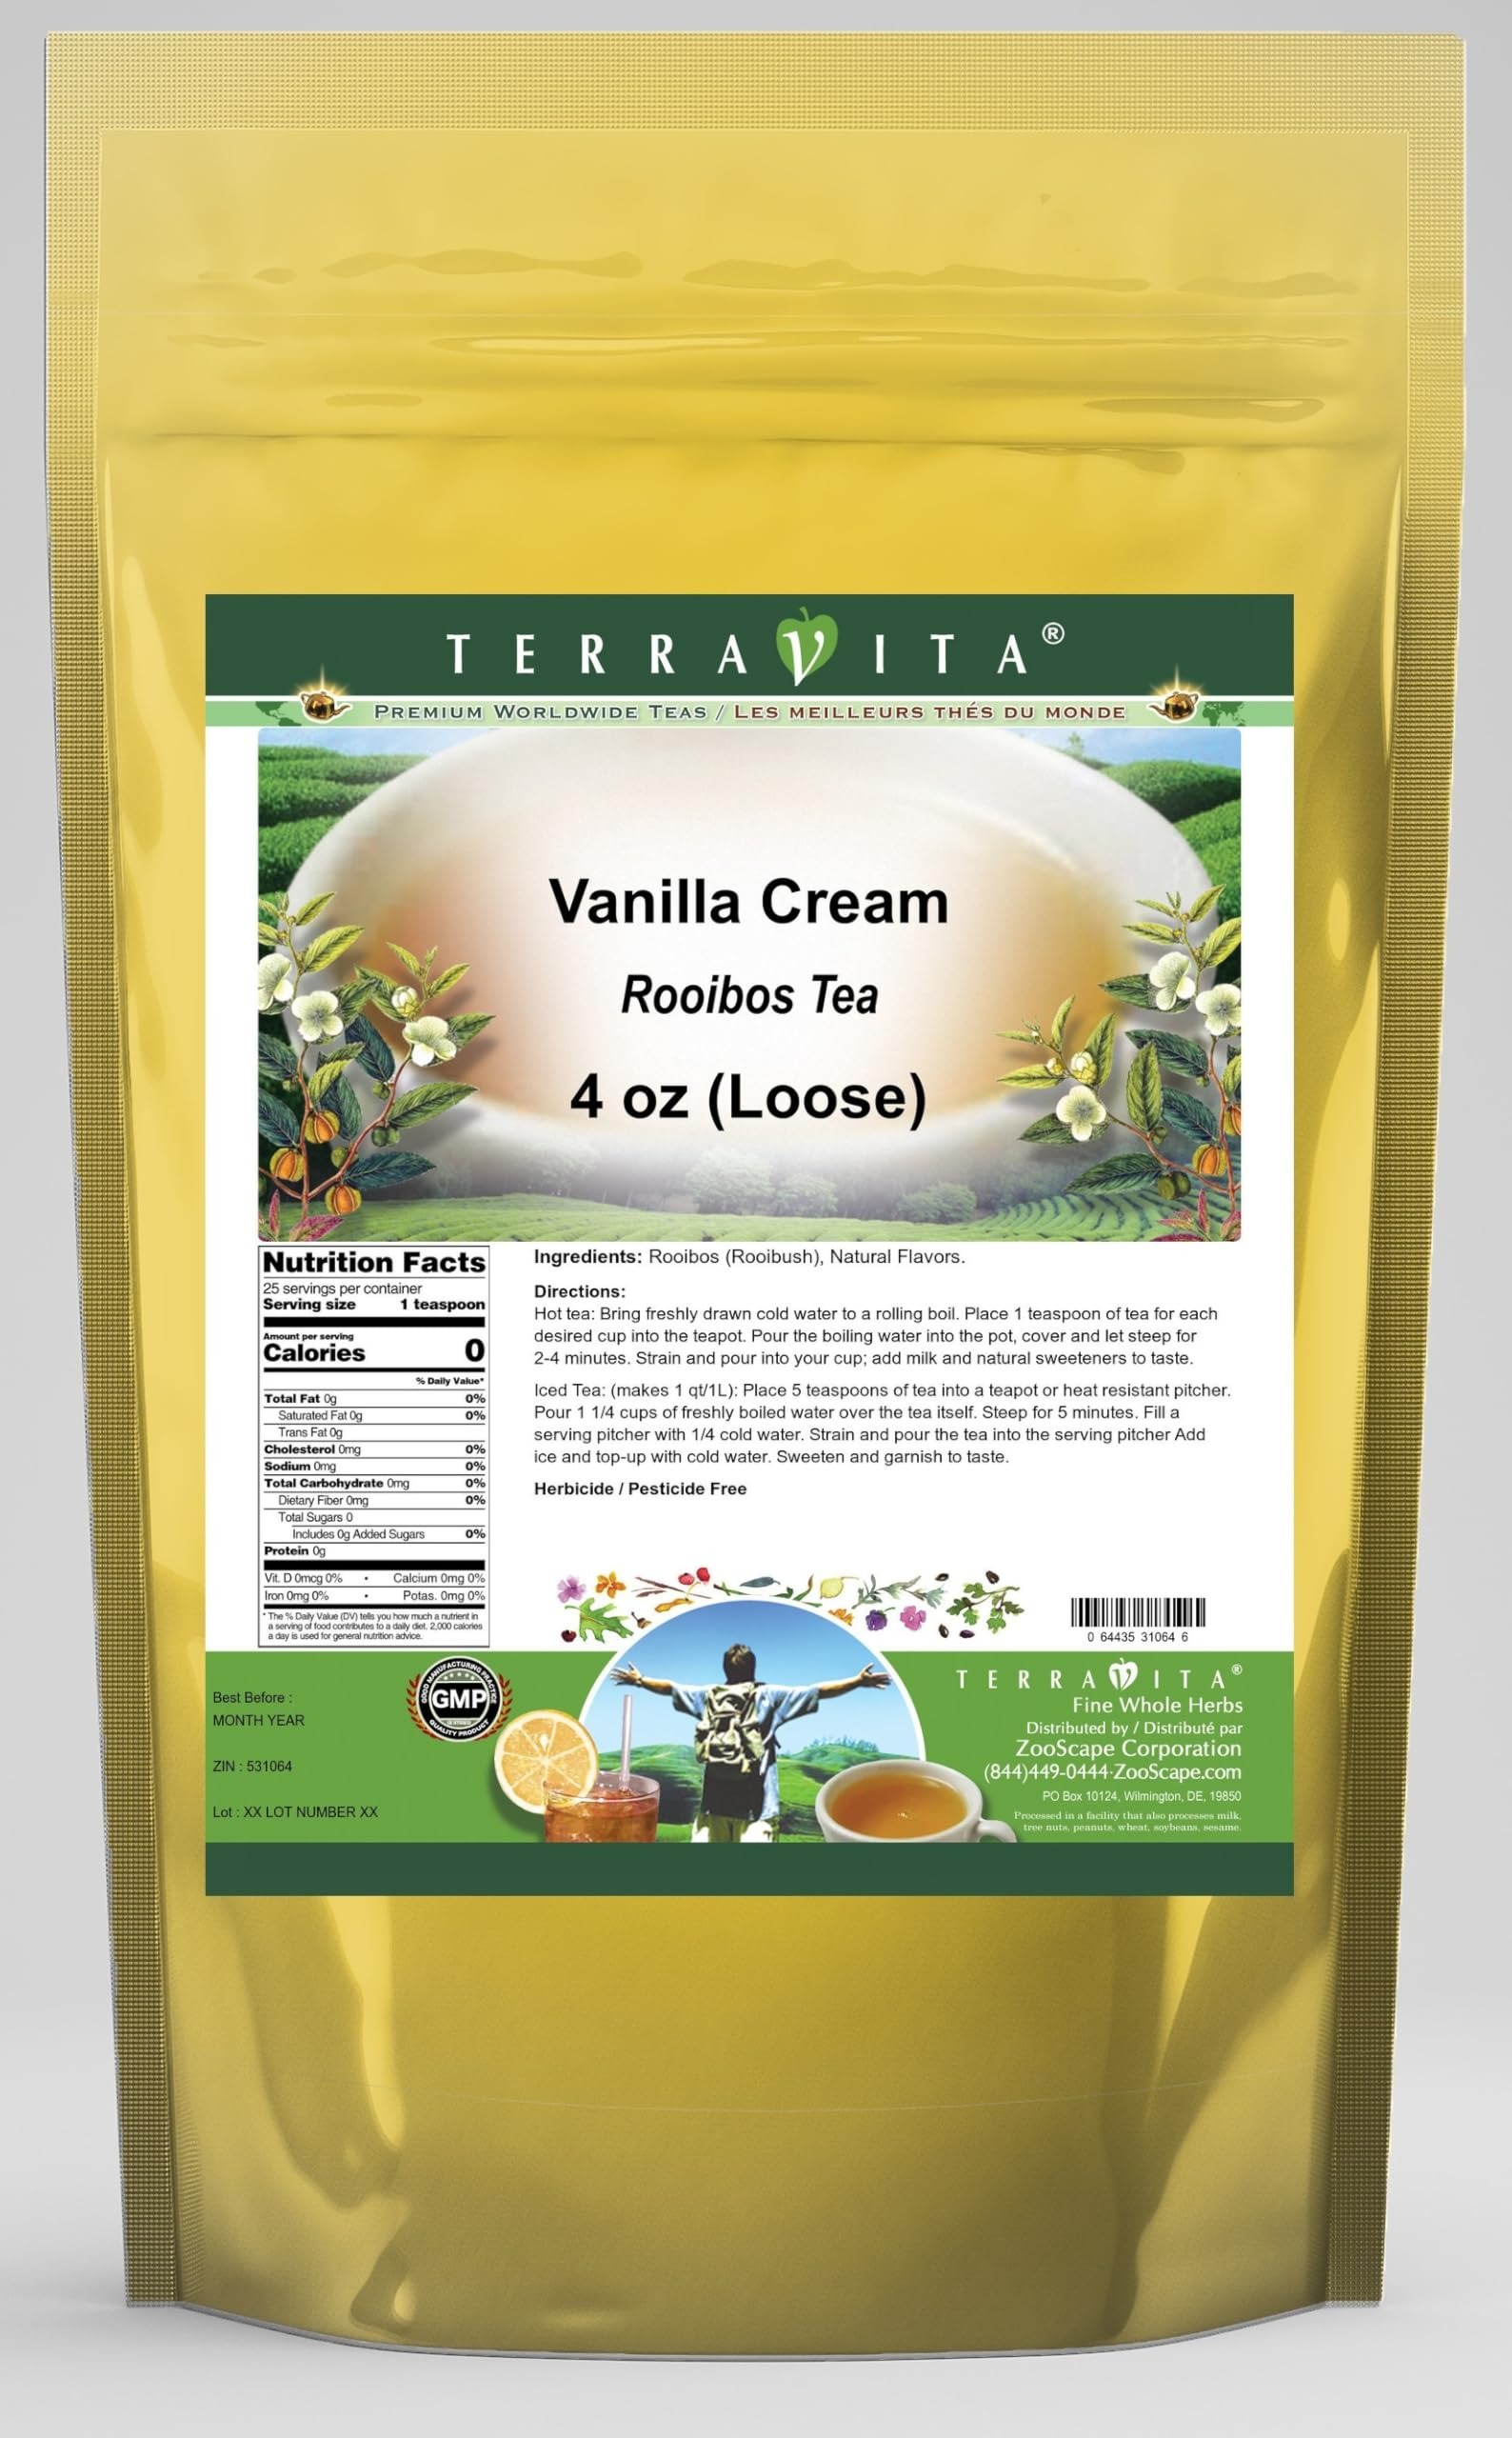
Item Name: Vanilla Cream Rooibos Tea (Loose) (4 oz, ZIN: 531064) - 2 Pack
Bullet Point 1: Our Vanilla Cream Rooibos Tea is a delightful flavored Rooibos tea that you will really enjoy! - Ingredients: Rooibos tea and natural vanilla cream flavor.
Bullet Point 2: No fillers.
Bullet Point 3: Manufacturer: TerraVita
Bullet Point 4: Size: 4 oz
Bullet Point 5: Loose Leaf Rooibos Tea - Packed in a convenient upright pouch!
Product Description: Our Vanilla Cream Rooibos Tea is a delightful flavored Rooibos tea that you will really enjoy! - Ingredients: Rooibos tea and natural vanilla cream flavor. - Hot tea brewing method: Bring freshly drawn cold water to a rolling boil. Place 1 teaspoon of tea for each desired cup into the teapot. Pour the boiling water into the pot, cover and let steep for 2-4 minutes. Strain and pour into your cup; add milk and natural sweeteners to taste. - Iced tea brewing method: (to make 1 liter/quart): Place 5 teaspoons of tea into a teapot or heat resistant pitcher. Pour 1 1/4 cups of freshly boiled water over the tea itself. Steep for 5 minutes. Fill a serving pitcher with 1/4 cold water. Strain and pour the tea into the serving pitcher Add ice and top-up with cold water. Sweeten and garnish to taste. - TerraVita is an exclusive line of premium-quality, natural source products that use only the finest, purest and most potent ingredients found around the world. TerraVita is hallmarked by the highest possible standards of purity, potency, stability and freshness. All of our products are prepared with the highest elements of quality control, from raw materials through the entire manufacturing process, up to and including the moment that the bottles or bags are sealed for freshness and shipped out to you. Our highest possible standards are certified by independent laboratories and backed by our personal guarantee. - TerraVita exists to meet and ensure your family's health and wellness without the harmful effects of chemicals and health products. We strive to make all of our products affordable and reliable and are constantly searching the market to maintain our affordability and to look for new ways to serve you and the ones you love. TerraVita has become a trusted household name for ma
Value: 8.0
Unit: Ounce

Price: 34.5